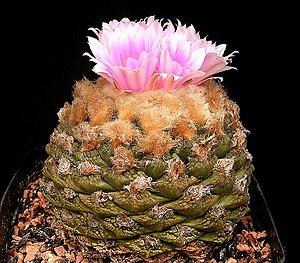
Ariocarpus fissuratus est une espèce de cactus trouvé au nord du Mexique et au Texas.
Ariocarpus est un genre de la famille des cactus composé de 8 espèces.